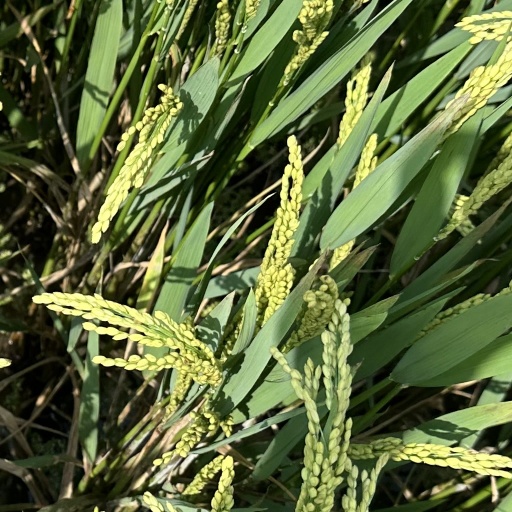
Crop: rice